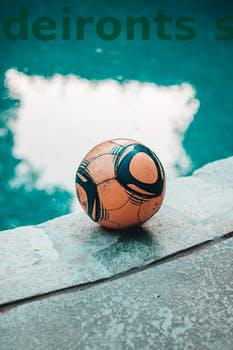
Label: Watermark